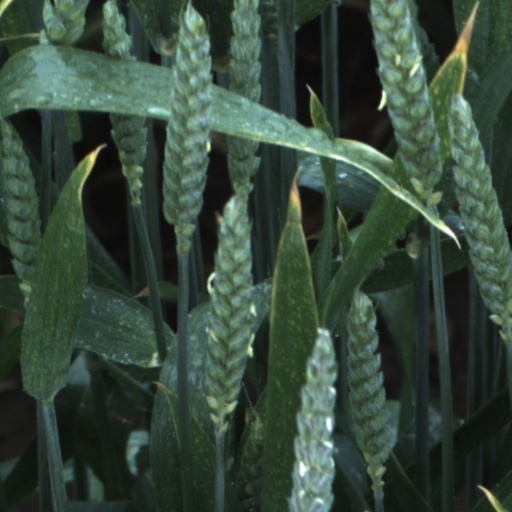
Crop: wheat